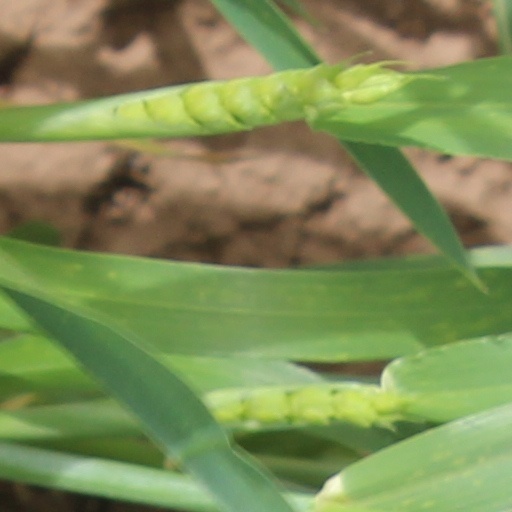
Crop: wheat